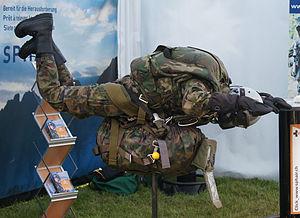
Les Éclaireurs-parachutistes sont une unité militaire de type troupe aéroportée des forces aériennes suisses. Elle fut créée en 1968. Son emblème est une chauve-souris géante.